Sunil Deshmukh

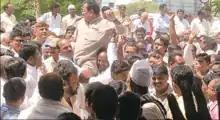
Sunil Deshmukh with supporters during the Vidhan Sabha Election, 2009

In the Maharashtra Vidhan Sabha (Legislative Assembly) elections of 2009 Deshmukh rebelled against his party, the Indian National Congress. Despite being a sitting member from Amravati for the previous two terms his claim to the Amravati seat was overlooked in favour of Raosaheb Shekhawat, the only son of then President of India, Pratibha Patil. It is alleged that Shekhawat got the ticket at behest of his mother, who lobbied strongly for his candidature, while Deshmukh was offered a ticket for the neighbouring Achalpur constituency. Deshmukh refused the offer, saying he could not seek a mandate from a constituency where he has not worked. He was also reportedly offered a Cabinet Ministry and membership of Legislative Council if he withdrew from race as an Independent. Deshmukh refused to withdraw, terming the contest as a fight between "an ordinary man of Amravati" and the combined might of "Rashtrapati Bhavan", state machinery and the Indian National Congress. In a closely contested fight, Deshmukh lost narrowly, polling 55,717 votes against Shekhawat's 61,331.